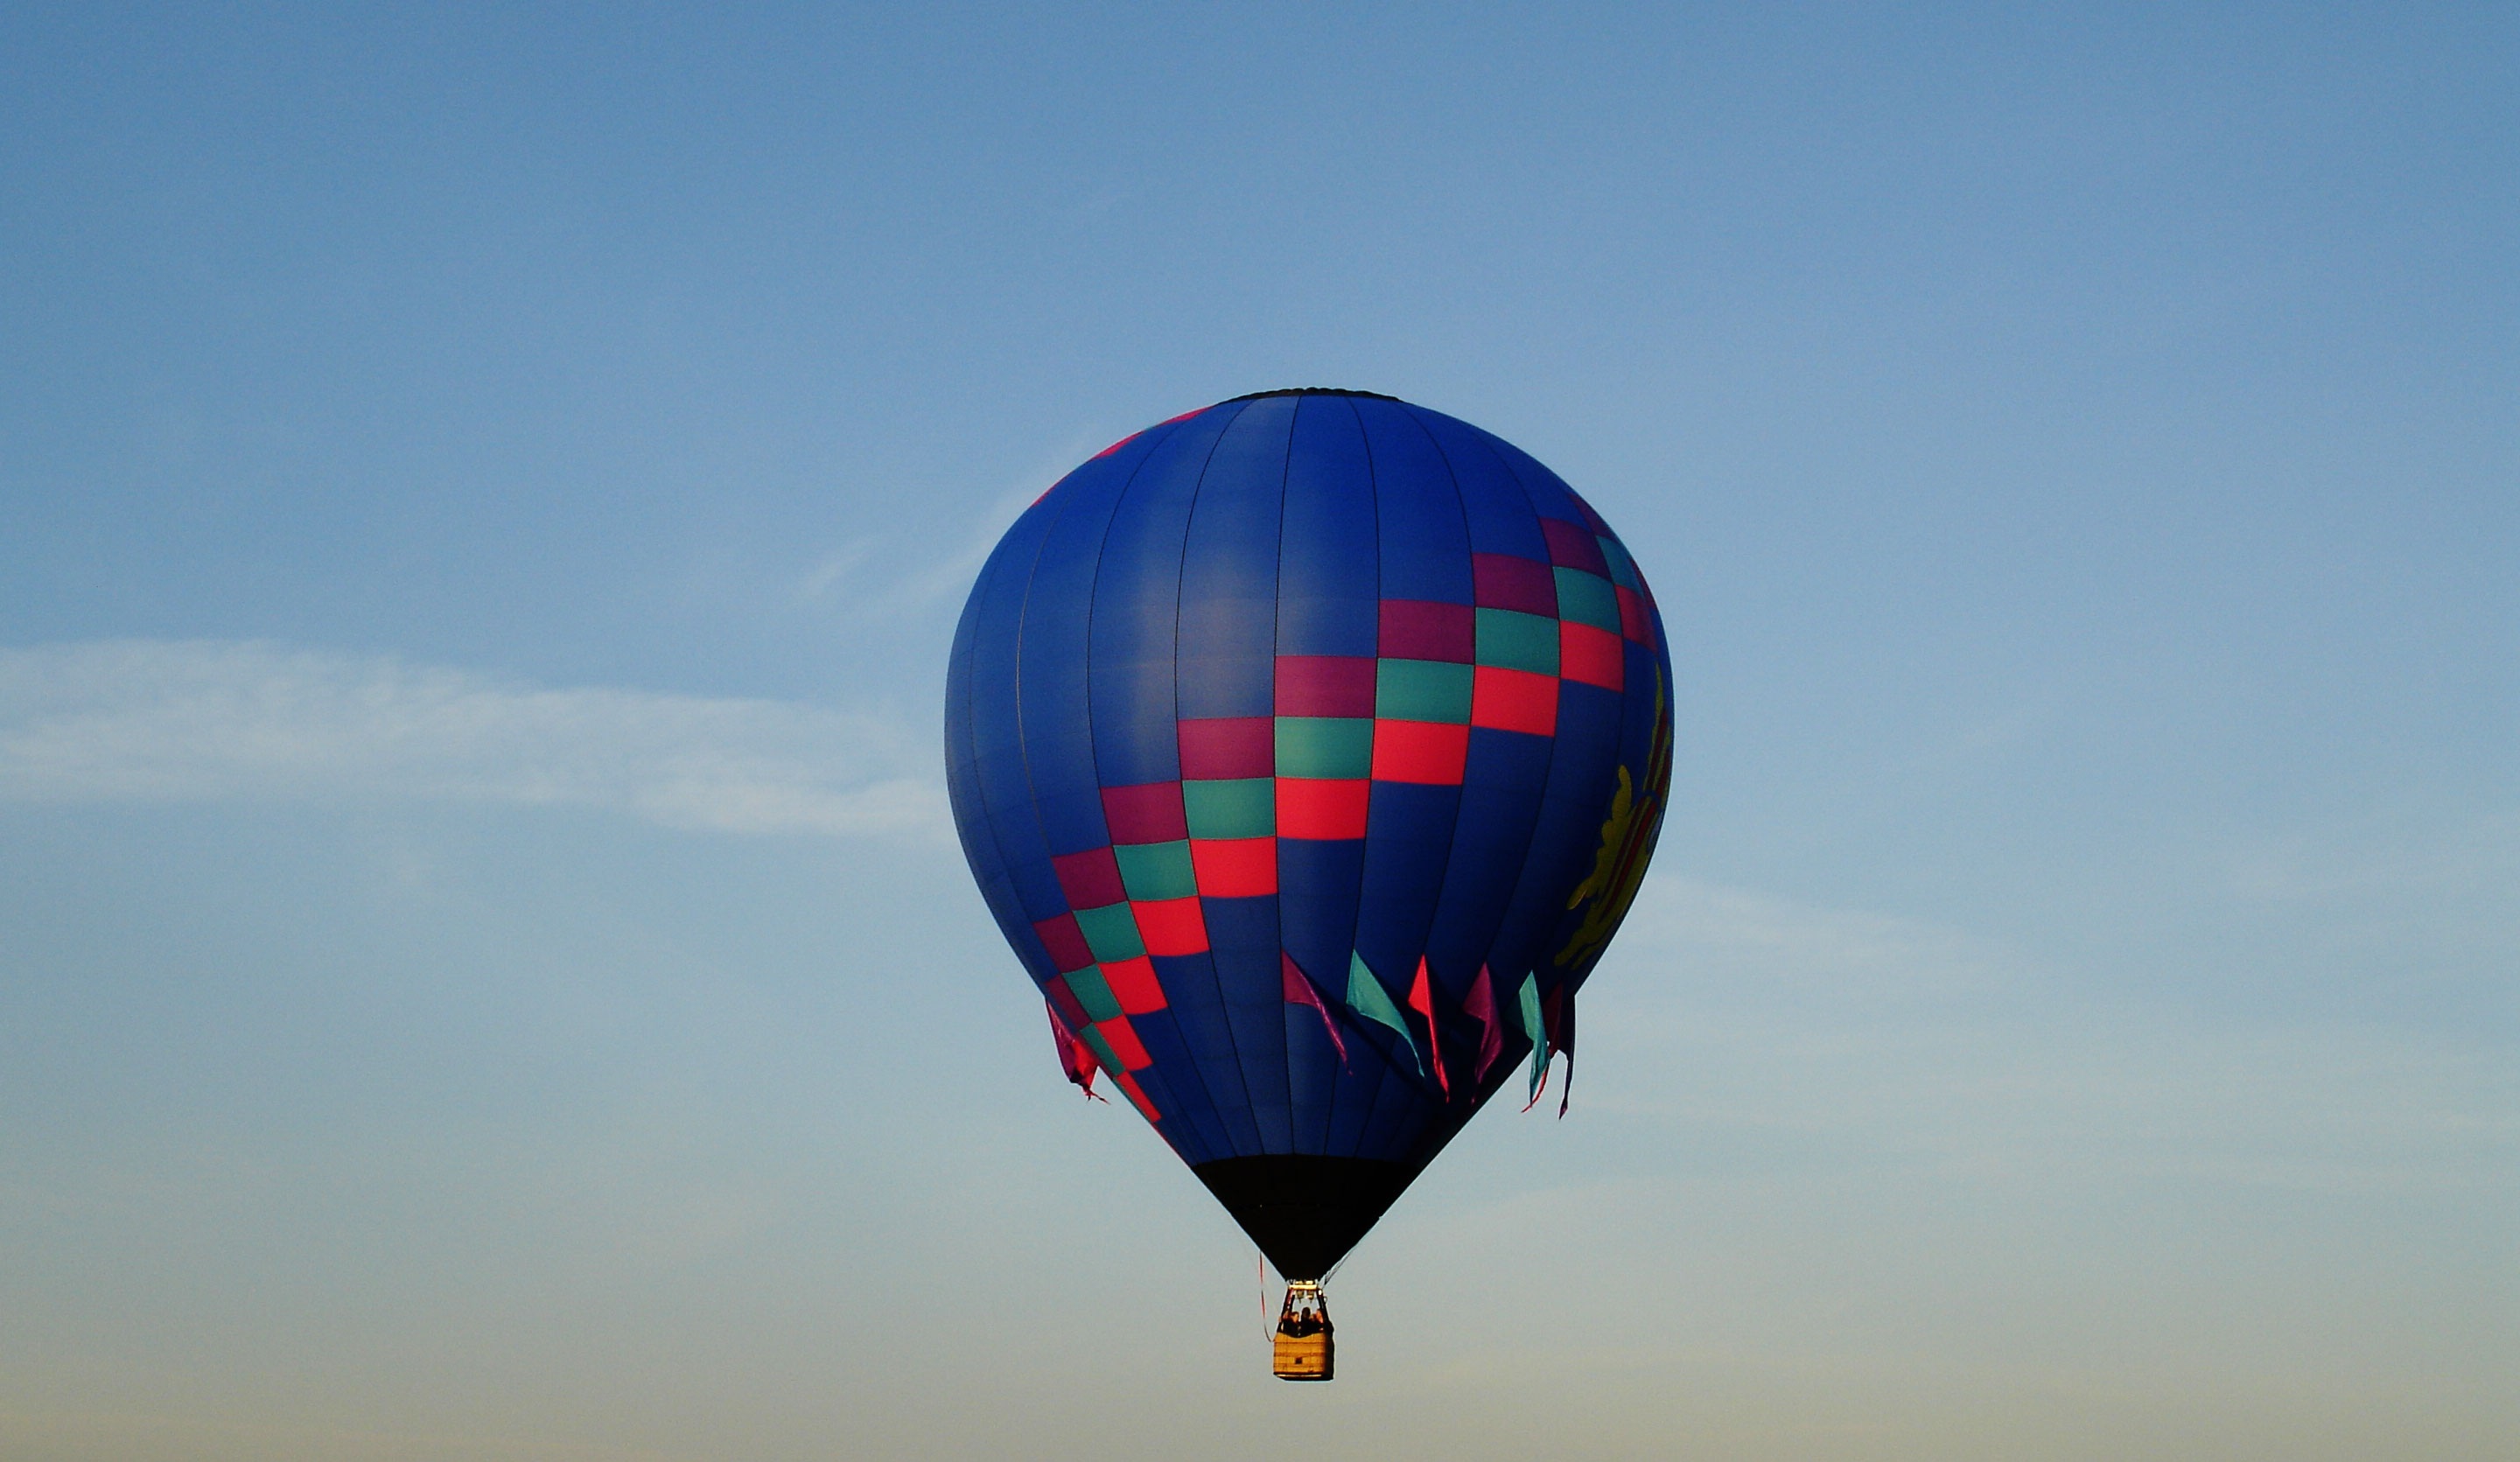
outdoor, wing, sky, balloon, hot air balloon, fly, summer, aircraft, recreation, high, vehicle, flight, ride, blue, toy, blue sky, fun, ballooning, hotair, hot air ballooning, atmosphere of earth, colorful balloon, balloon sky, hot air balloon festival